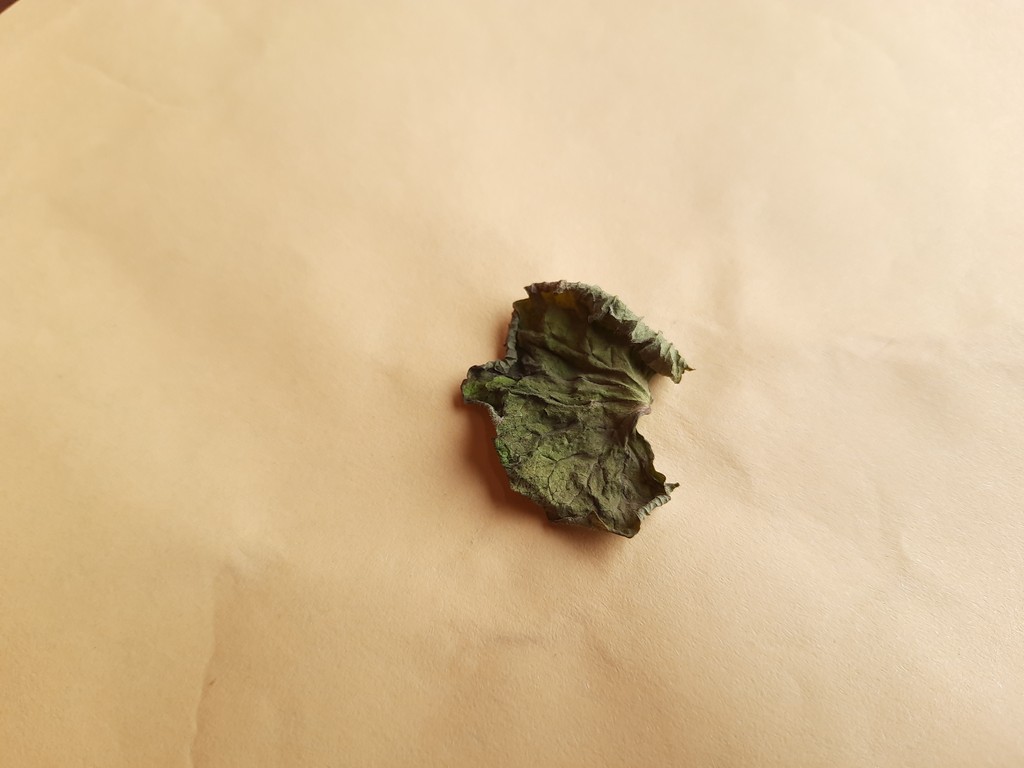
Label: Dried